Bertoldo di Giovanni

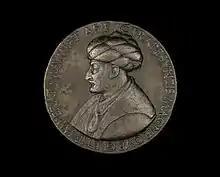
Mehmed the Conqueror. Medal of Bertoldo di Giovanni, 1480.

Bertoldo di Giovanni (after 1420, in Poggio a Caiano – 28 December 1491, in Florence) was an Italian Renaissance sculptor and medallist.